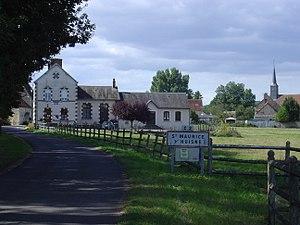
Vue depuis l'entrée du village.
Saint-Maurice-sur-Huisne est une ancienne commune française, située dans le département de l'Orne en région Normandie. Elle fusionne le 1ᵉʳ janvier 2016 au sein de la commune nouvelle de Cour-Maugis sur Huisne.